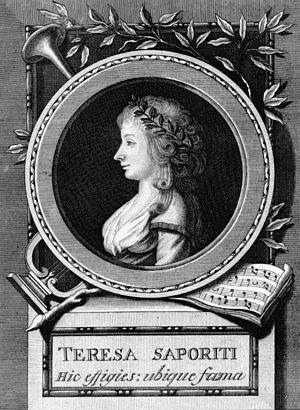
16 janvier : opérette L’écossais de Chatou de Léo Delibes sur un livret de Philippe Gille et Adolphe Jaime, créée au Théâtre des Bouffes-Parisiens à Paris.
Teresa Saporiti est une célèbre soprano italienne ainsi qu'une compositrice. Elle est surtout connue pour avoir joué le rôle de Donna Anna dans l'opéra de Wolfgang Amadeus Mozart, Don Giovanni. Dans les dernières années de sa vie, elle était connue sous son nom d'épouse Teresa Saporiti-Codecasa.